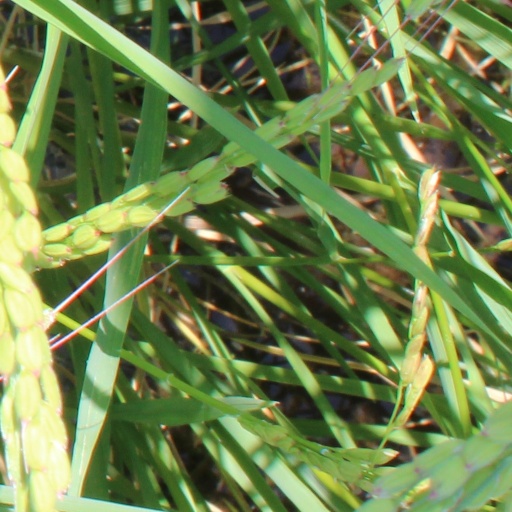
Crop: rice